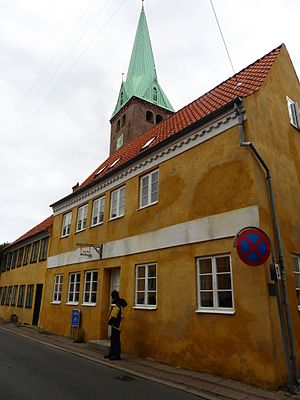
Dietrich Buxtehude / Biografi / Virke
Buxtehudes hjem, Sct. Anna Gade 6. Sct Olai kirkes spir i baggrunden.
Diderik Buxtehude var en af baroktidens store komponister.